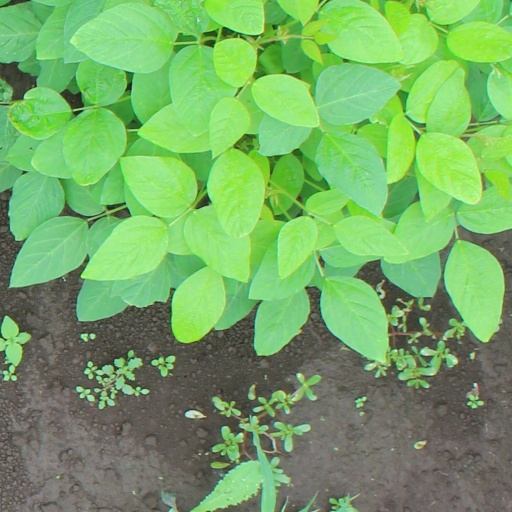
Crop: soybean